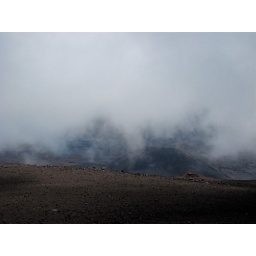
At the crater you are above the clouds. You can't see the mountain top from sea level and you can't see the ocean from the top.